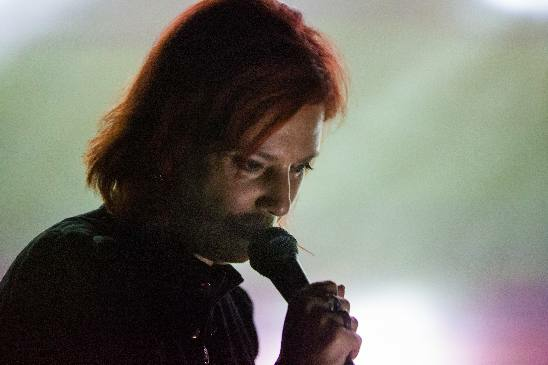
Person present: Yes